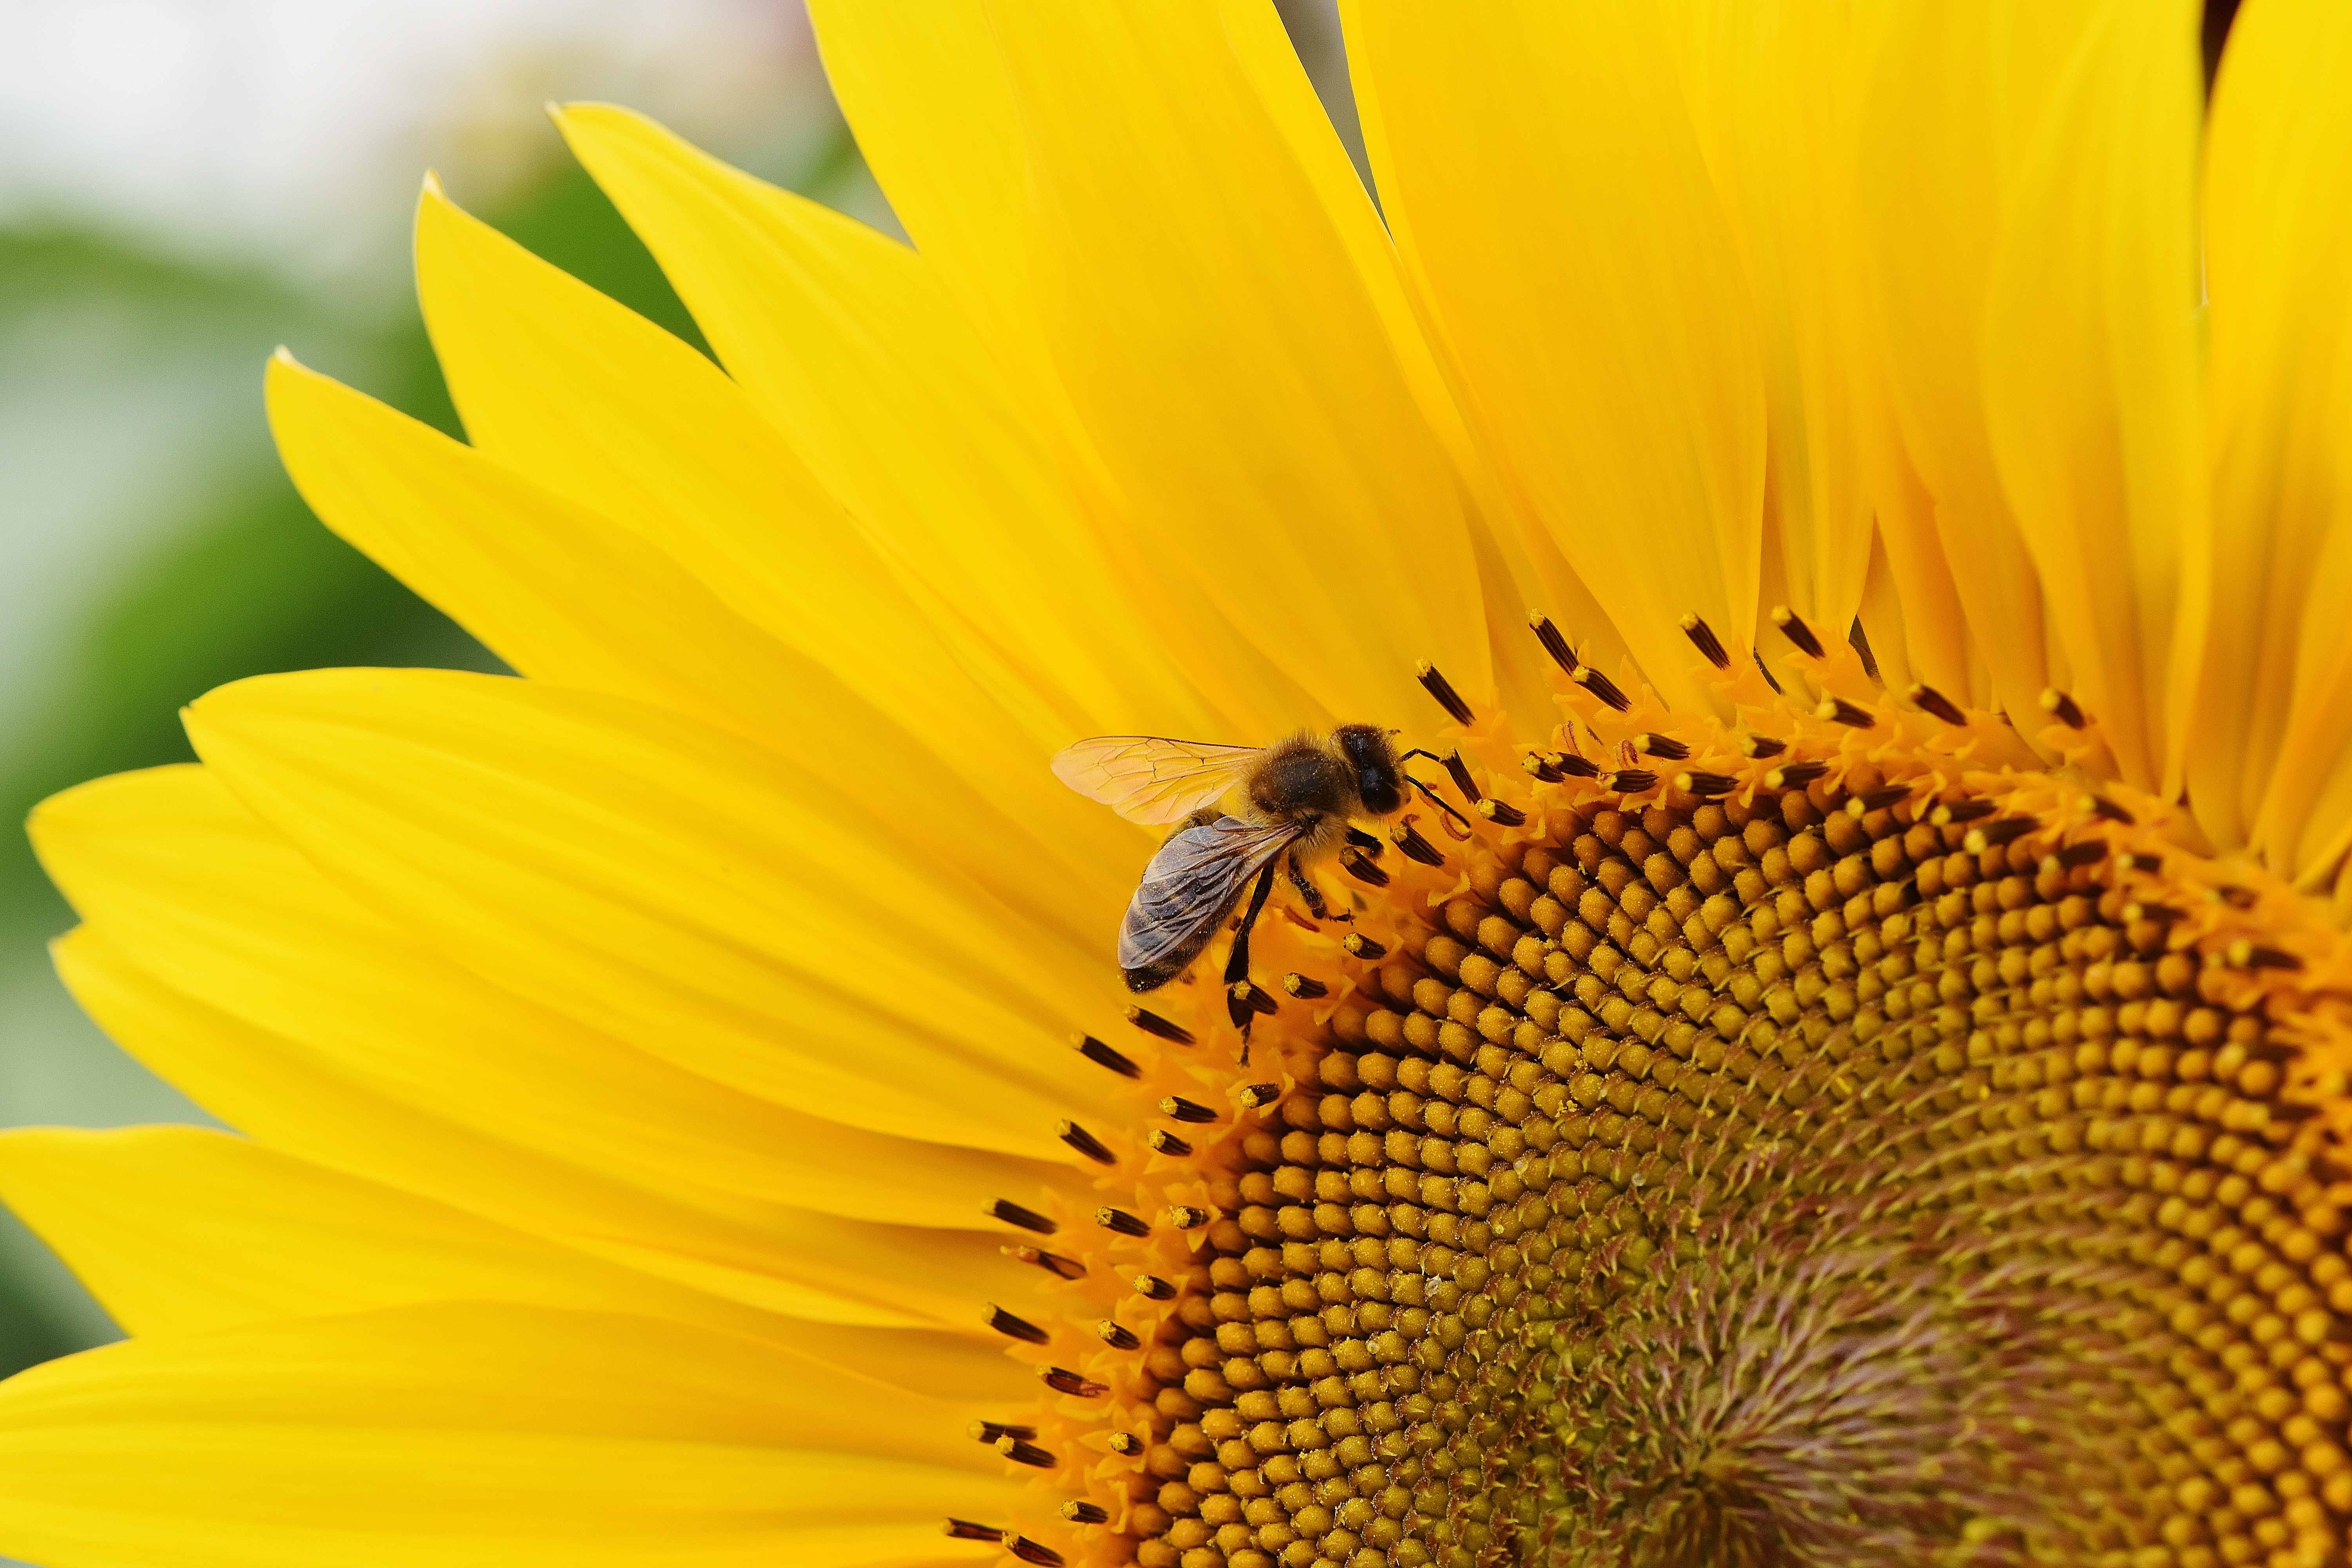
nature, blossom, plant, sun, field, photography, flower, petal, bloom, summer, pollen, pollination, insect, macro, botany, yellow, garden, close, flora, sunflower, close up, seeds, sunny, helianthus, sun flower, vegetarian food, nectar, bees, macro photography, flowering plant, daisy family, helianthus annuus, sunflower seed, plant stem, land plant